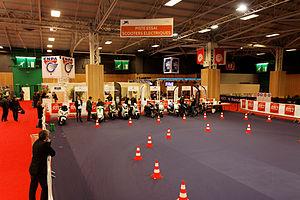
Le Mondial du deux roues, devenu le Salon de la Moto et du Scooter de Paris puis Mondial de la Moto, est un salon international bisannuel qui se déroule en automne à Paris expo Porte de Versailles. Il est également dédié au quad, au trike, aux équipements et aux services. Des animations, expositions thématiques, initiations, spectacles et dédicaces de pilotes sont proposés.